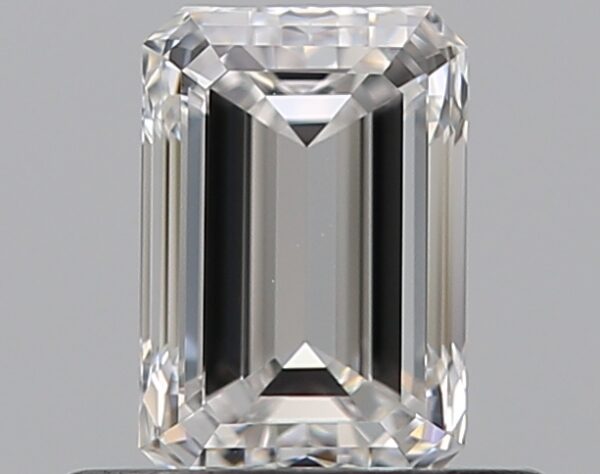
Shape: emerald
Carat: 0.5
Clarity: VVS1
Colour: D
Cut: EX
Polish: VG
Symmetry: VG
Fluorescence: N
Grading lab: GIA
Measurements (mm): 5.34 x 3.64 x 2.5